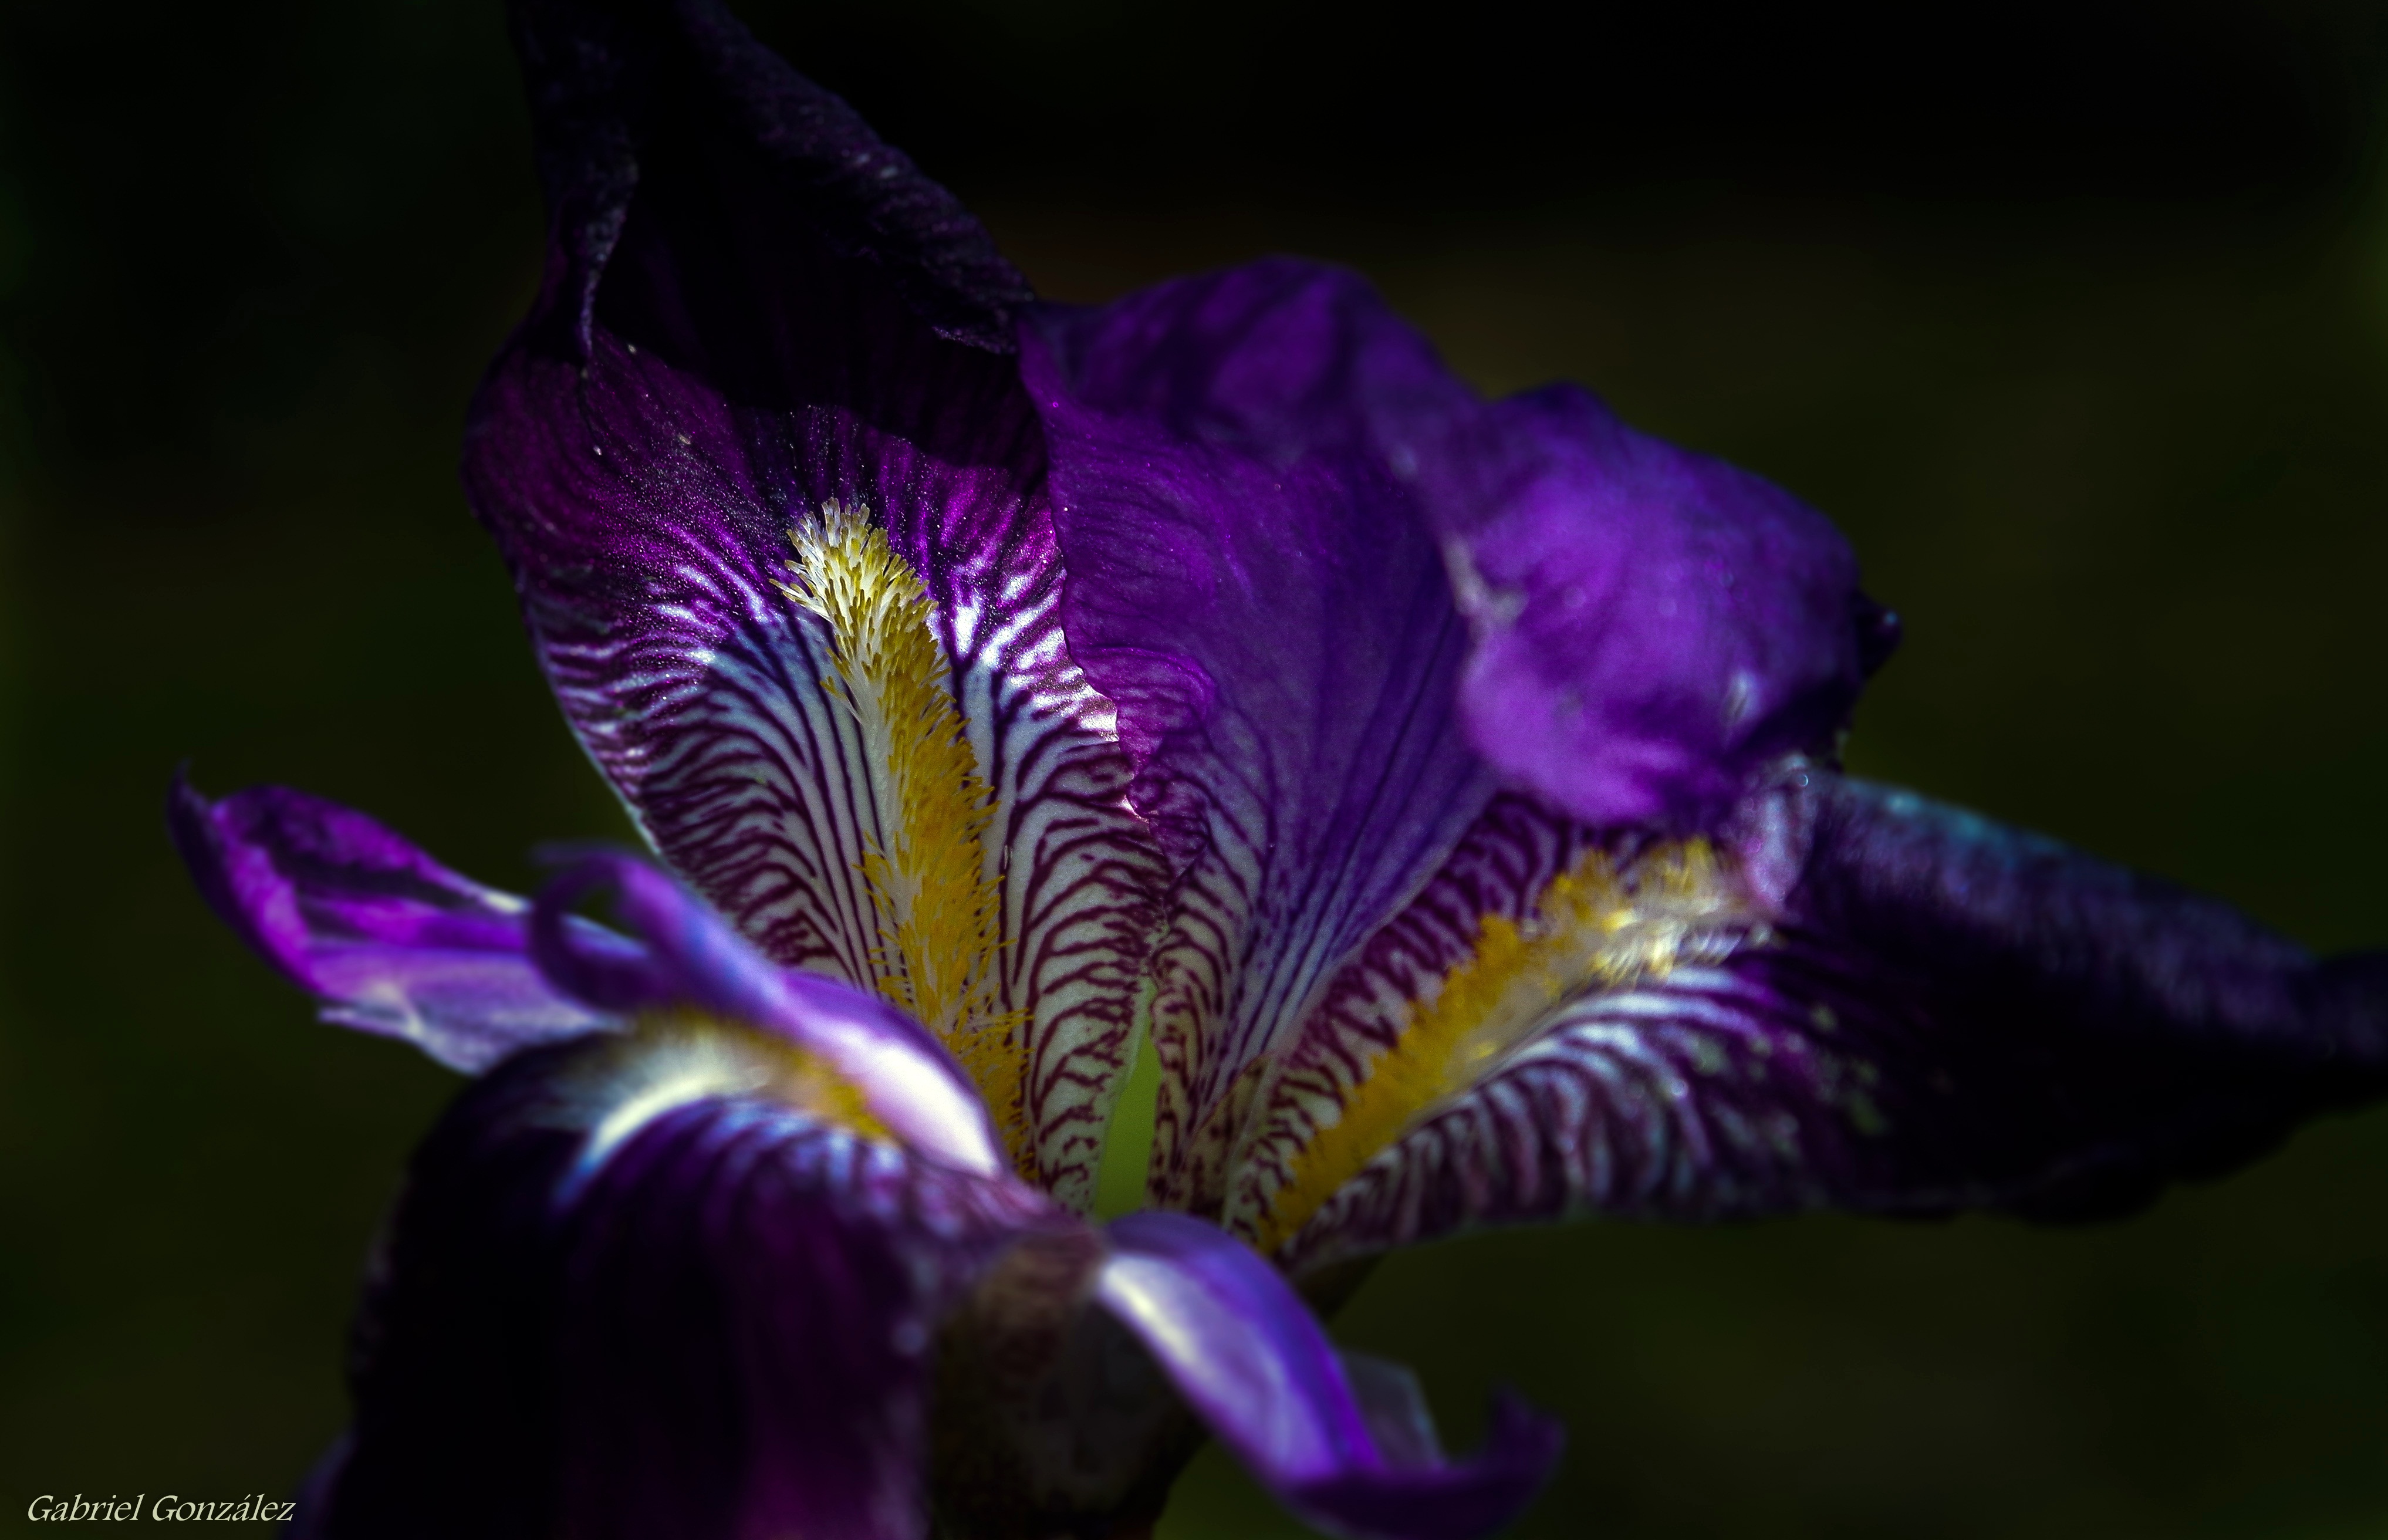
nature, plant, flower, purple, petal, macro, flora, flowers, iris, eye, naturaleza, flores, organ, ggl1, gaby1, xovesphoto, gphoto, raynox250, pentaxk30, tamron28105, macro photography, flowering plant, land plant, iris family